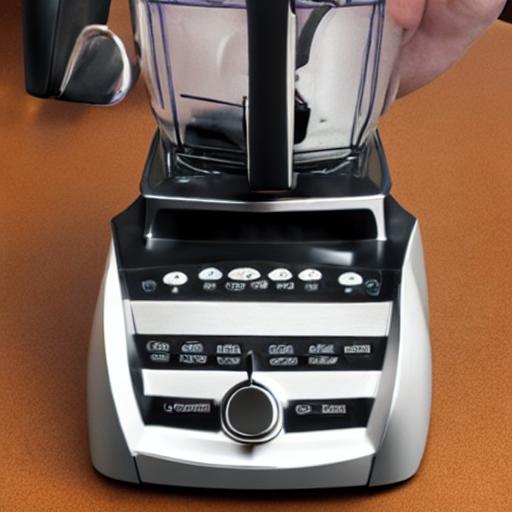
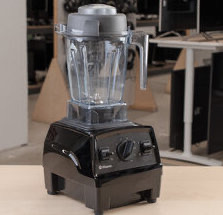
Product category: items_blender
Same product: no